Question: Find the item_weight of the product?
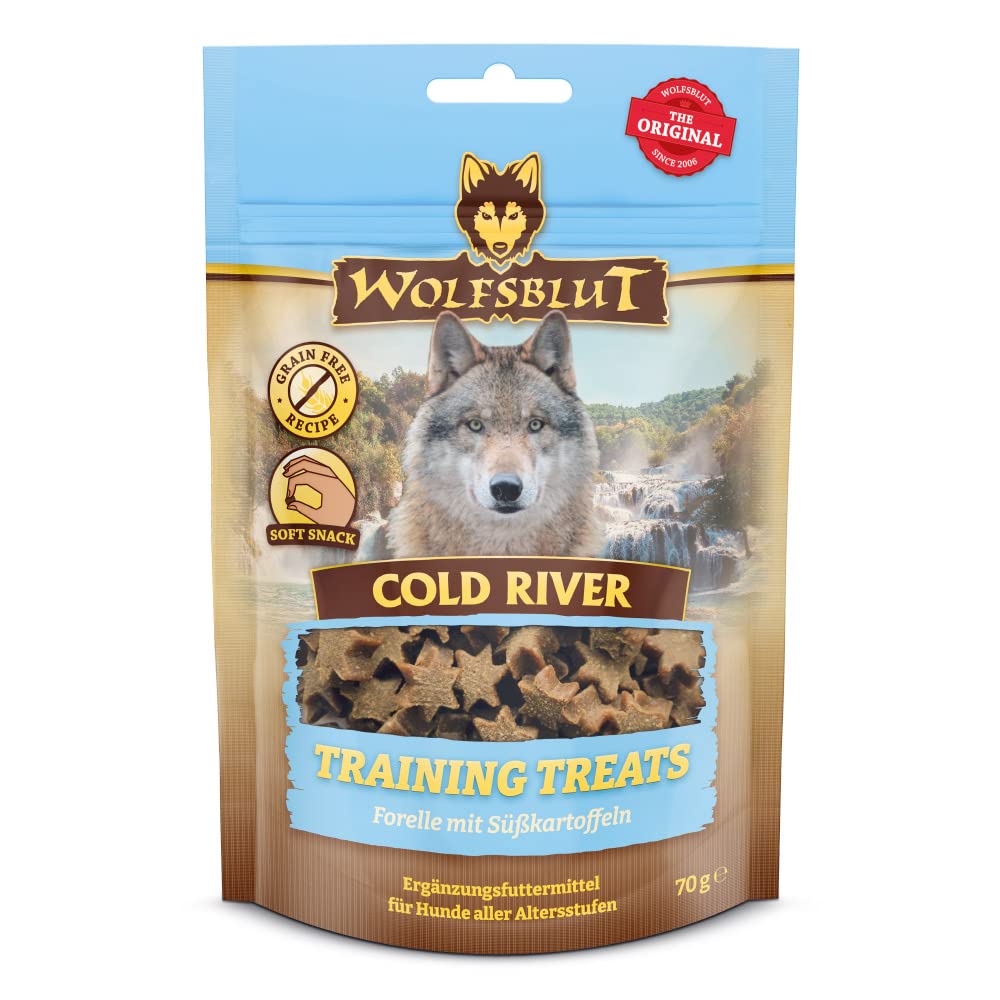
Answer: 70.0 gram